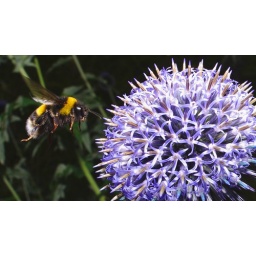
Odd ball flower and a bumble bee in flight.